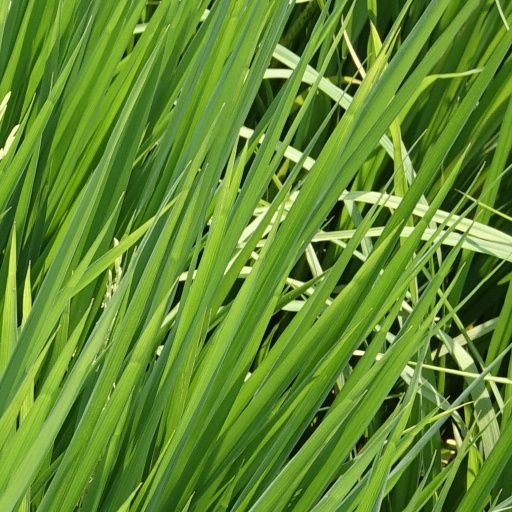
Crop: rice